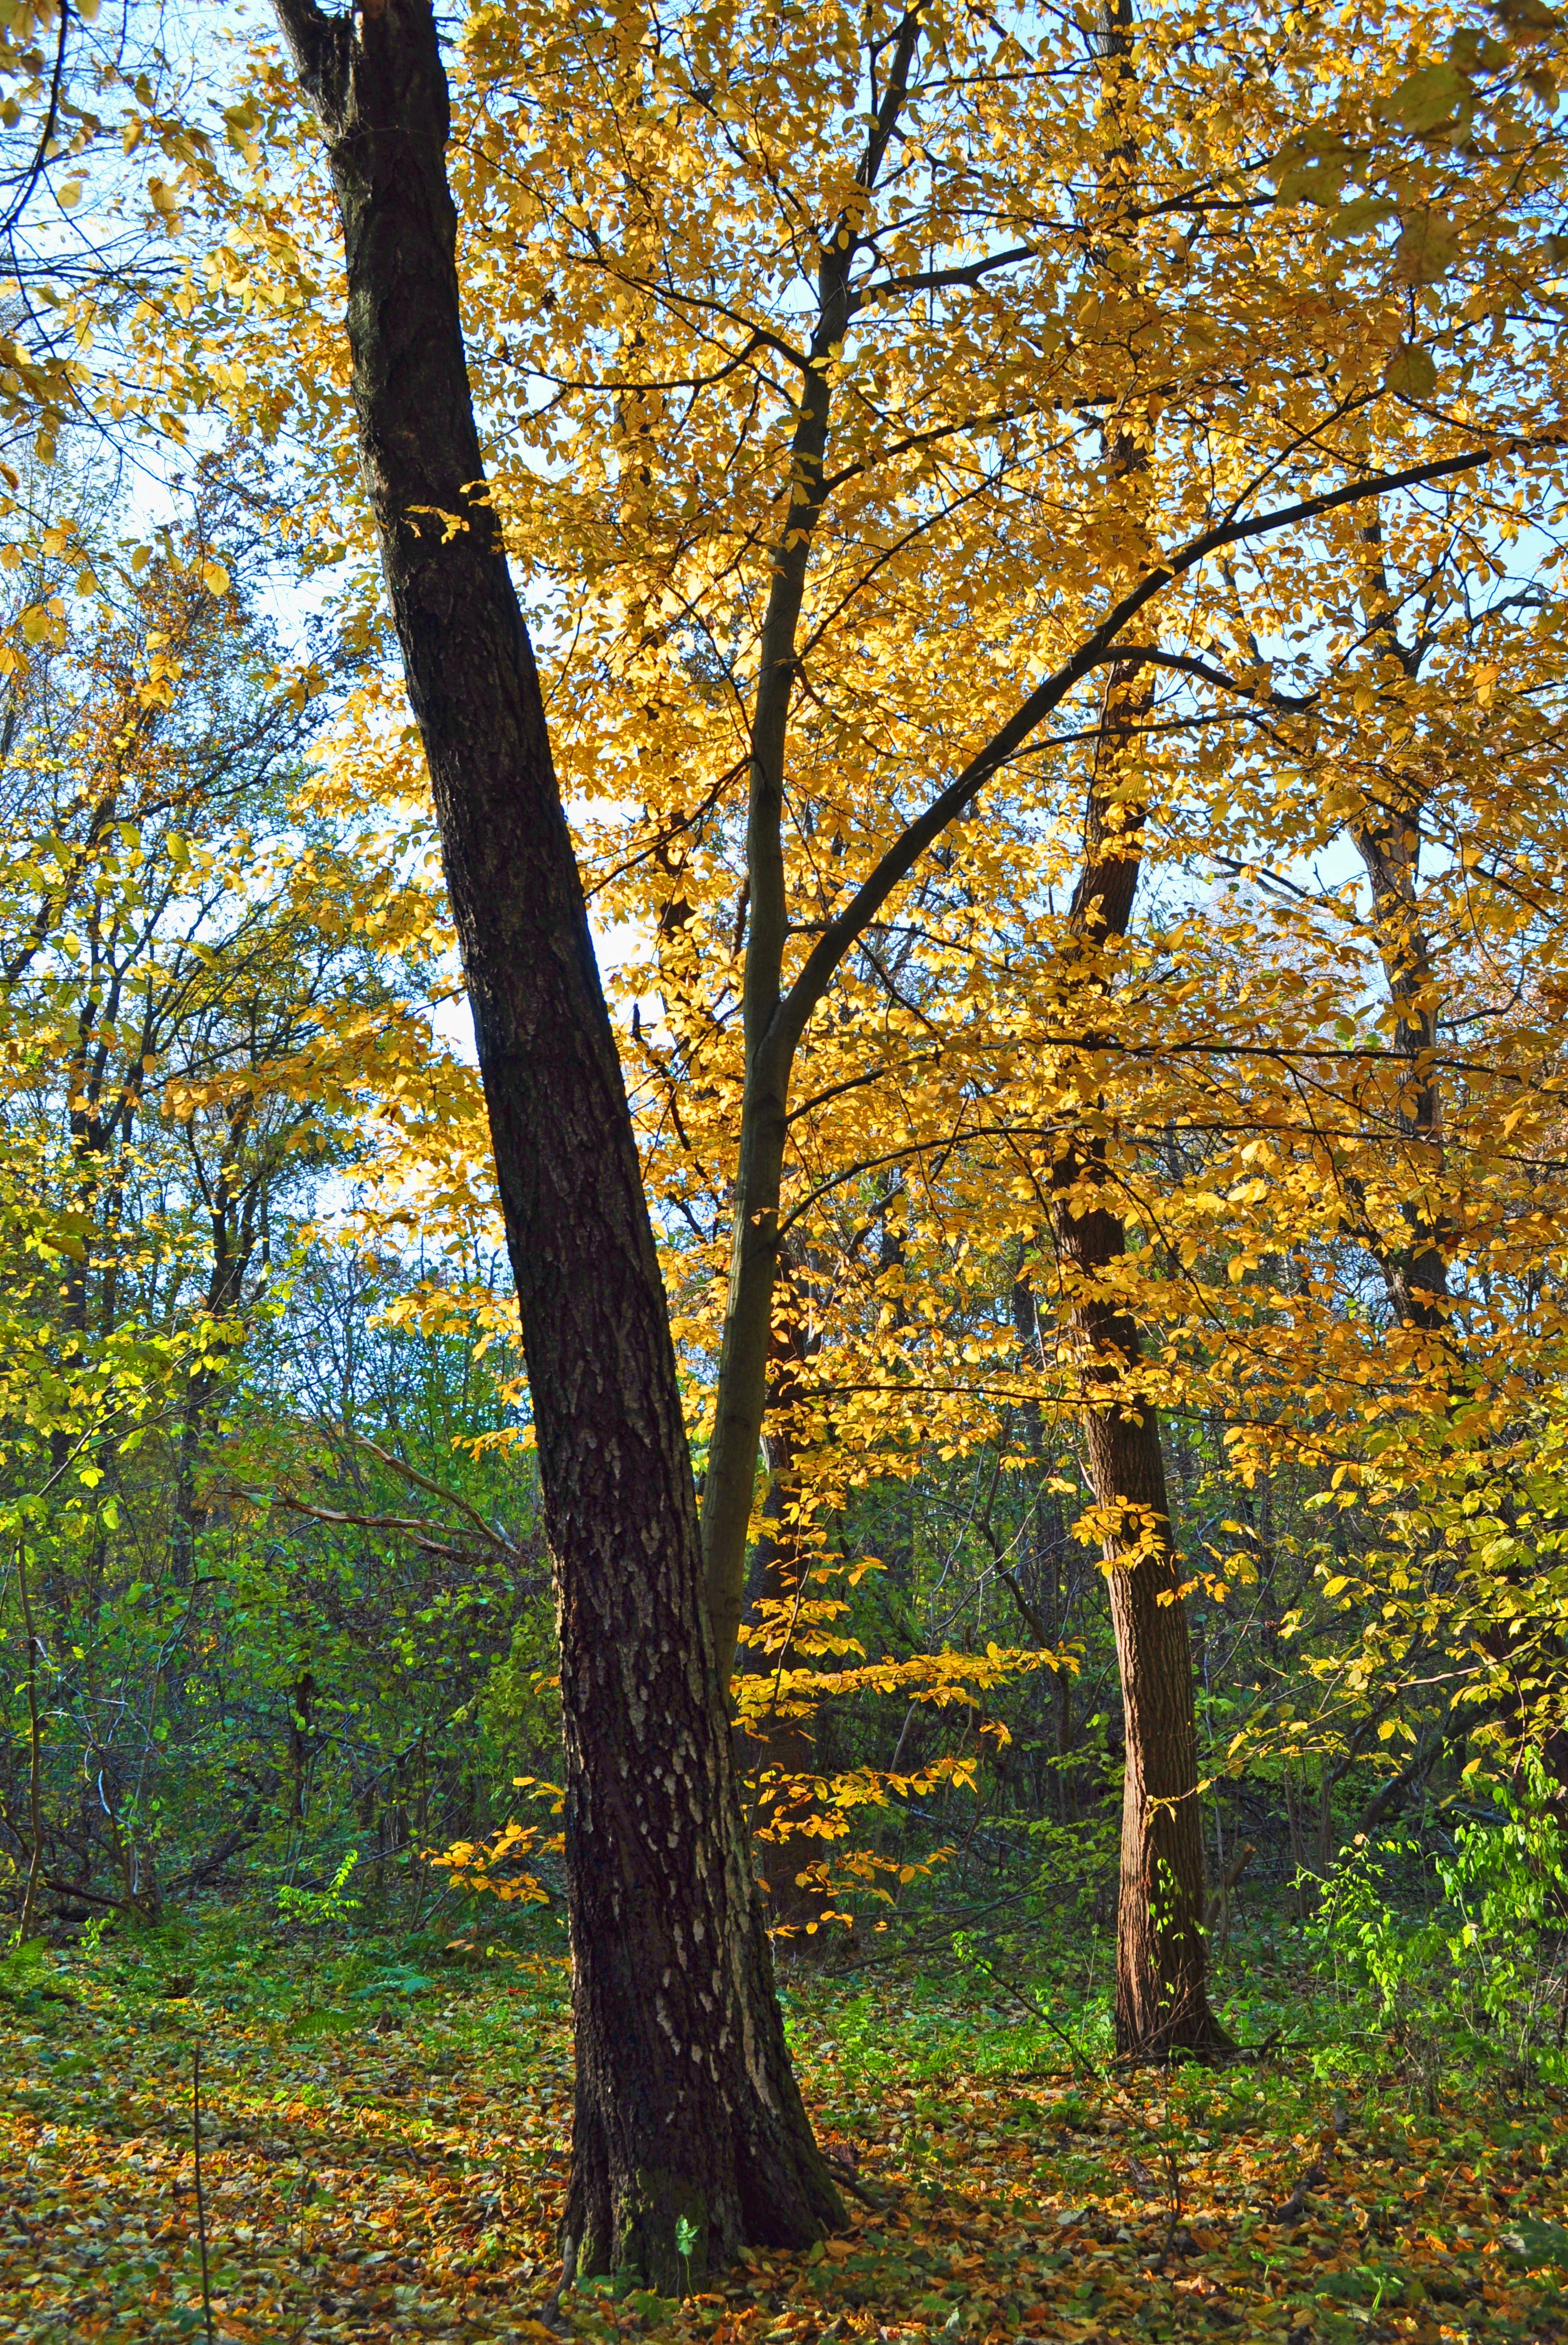
tree, nature, forest, branch, plant, sunlight, leaf, autumn, yellow, season, deciduous, grove, woodland, habitat, ecosystem, natural environment, woody plant, temperate broadleaf and mixed forest, land plant